Saint-Benoît-d'Hébertot

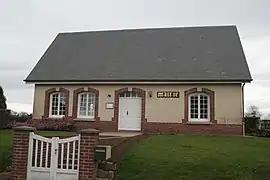
The town hall in Saint-Benoît-d'Hébertot

Saint-Benoît-d'Hébertot is a commune in the Calvados department in the Normandy region in northwestern France.